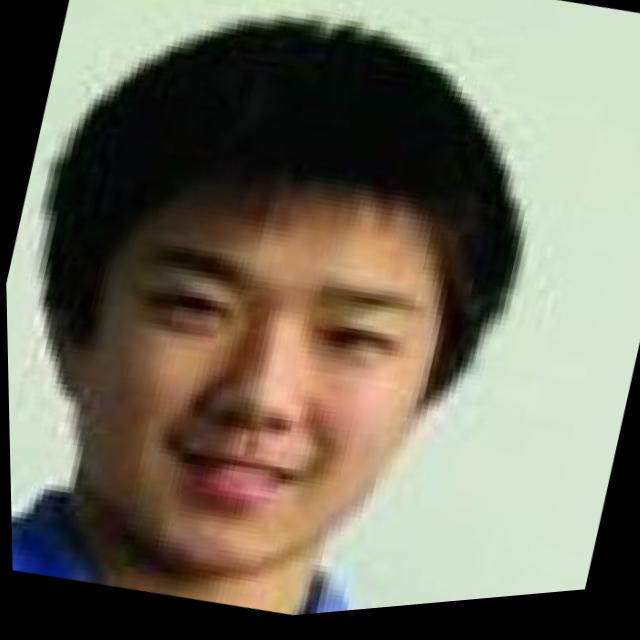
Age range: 13-20